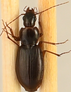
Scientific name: Synuchus impunctatus
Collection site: Bartlett Experimental Forest NEON (BART), plot BART_079